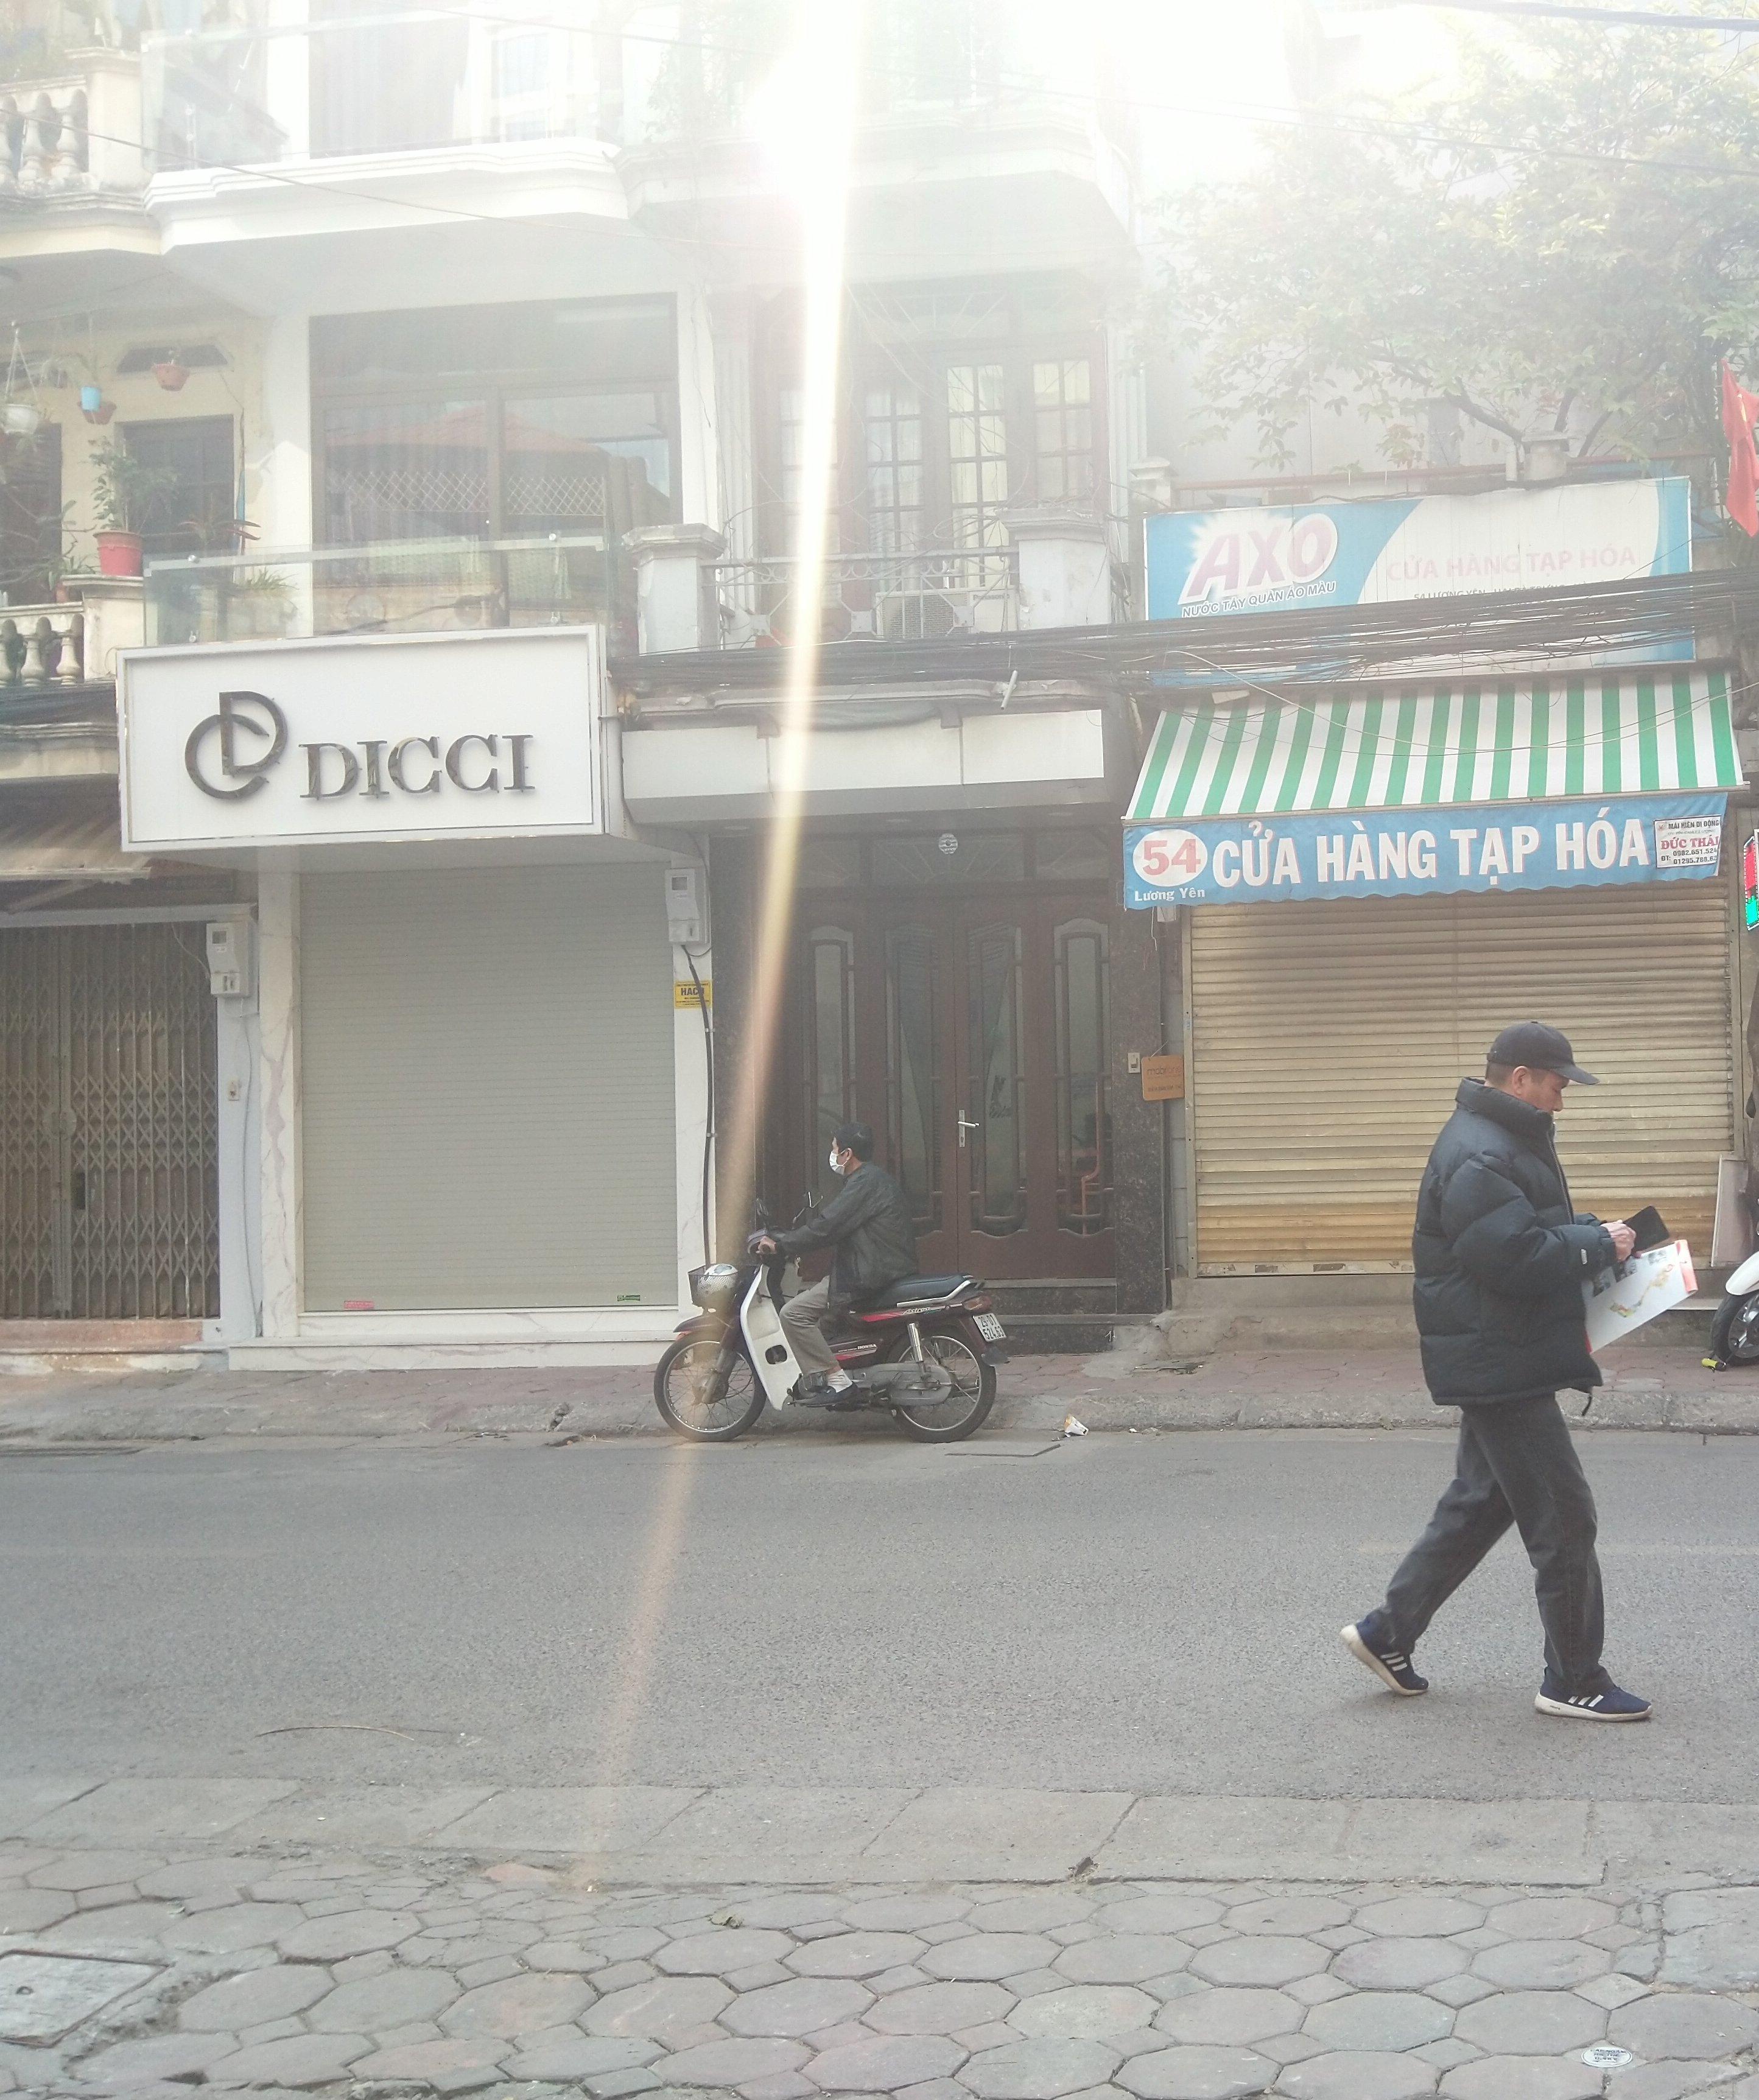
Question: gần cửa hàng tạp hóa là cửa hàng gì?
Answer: gần cửa hàng tạp hóa là cửa hàng diggi